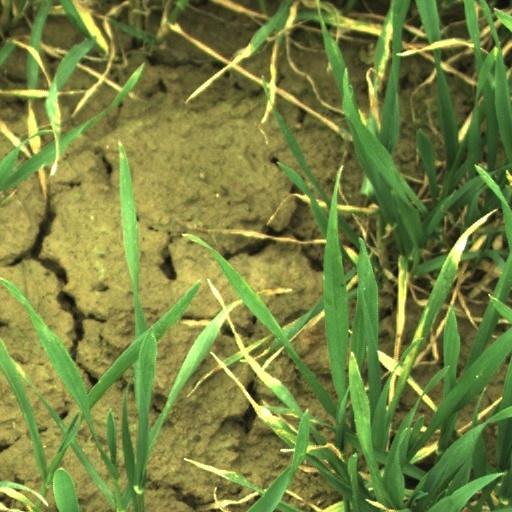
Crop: wheat